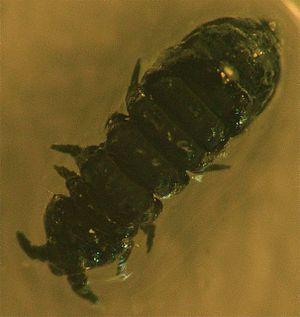
Anurida maritima est une espèce de collemboles de la famille des Neanuridae.